Find Makarov: Operation Kingfish

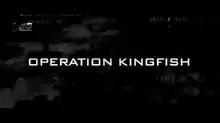
Title logo

Find Makarov: Operation Kingfish is a 2011 short film and a prequel to "", first shown at convention. The video was produced by We Can Pretend, with visual effects by The Junction, and was endorsed by Activision.